Scarlet Dream

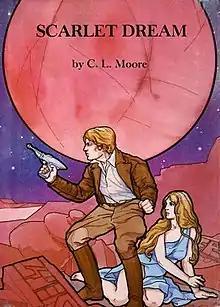
Cover of the first edition

Scarlet Dream is a collection of science fiction short stories by C. L. Moore with illustrations by Alicia Austin. It was first published in 1981 by Donald M. Grant, Publisher, Inc. in an edition of 1,820 copies, of which 220 were bound in buckram, boxed, and signed by the author and artist. The stories feature Moore's character Northwest Smith. All but the last story originally appeared in the magazine "Weird Tales".